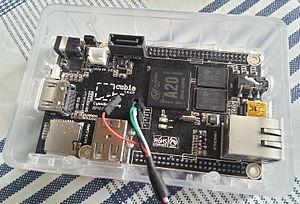
Une Cubieboard2, dans sa boite officielle, ouverte, vue depuis le côté des ports USB. Le port série (ou UART ou TTL) est branché comme recommandé (sans le cordon rouge vemillon quoi pourrait endommager la carte) pour vue de la console et/ou le contrôle depuis un autre ordinateur.